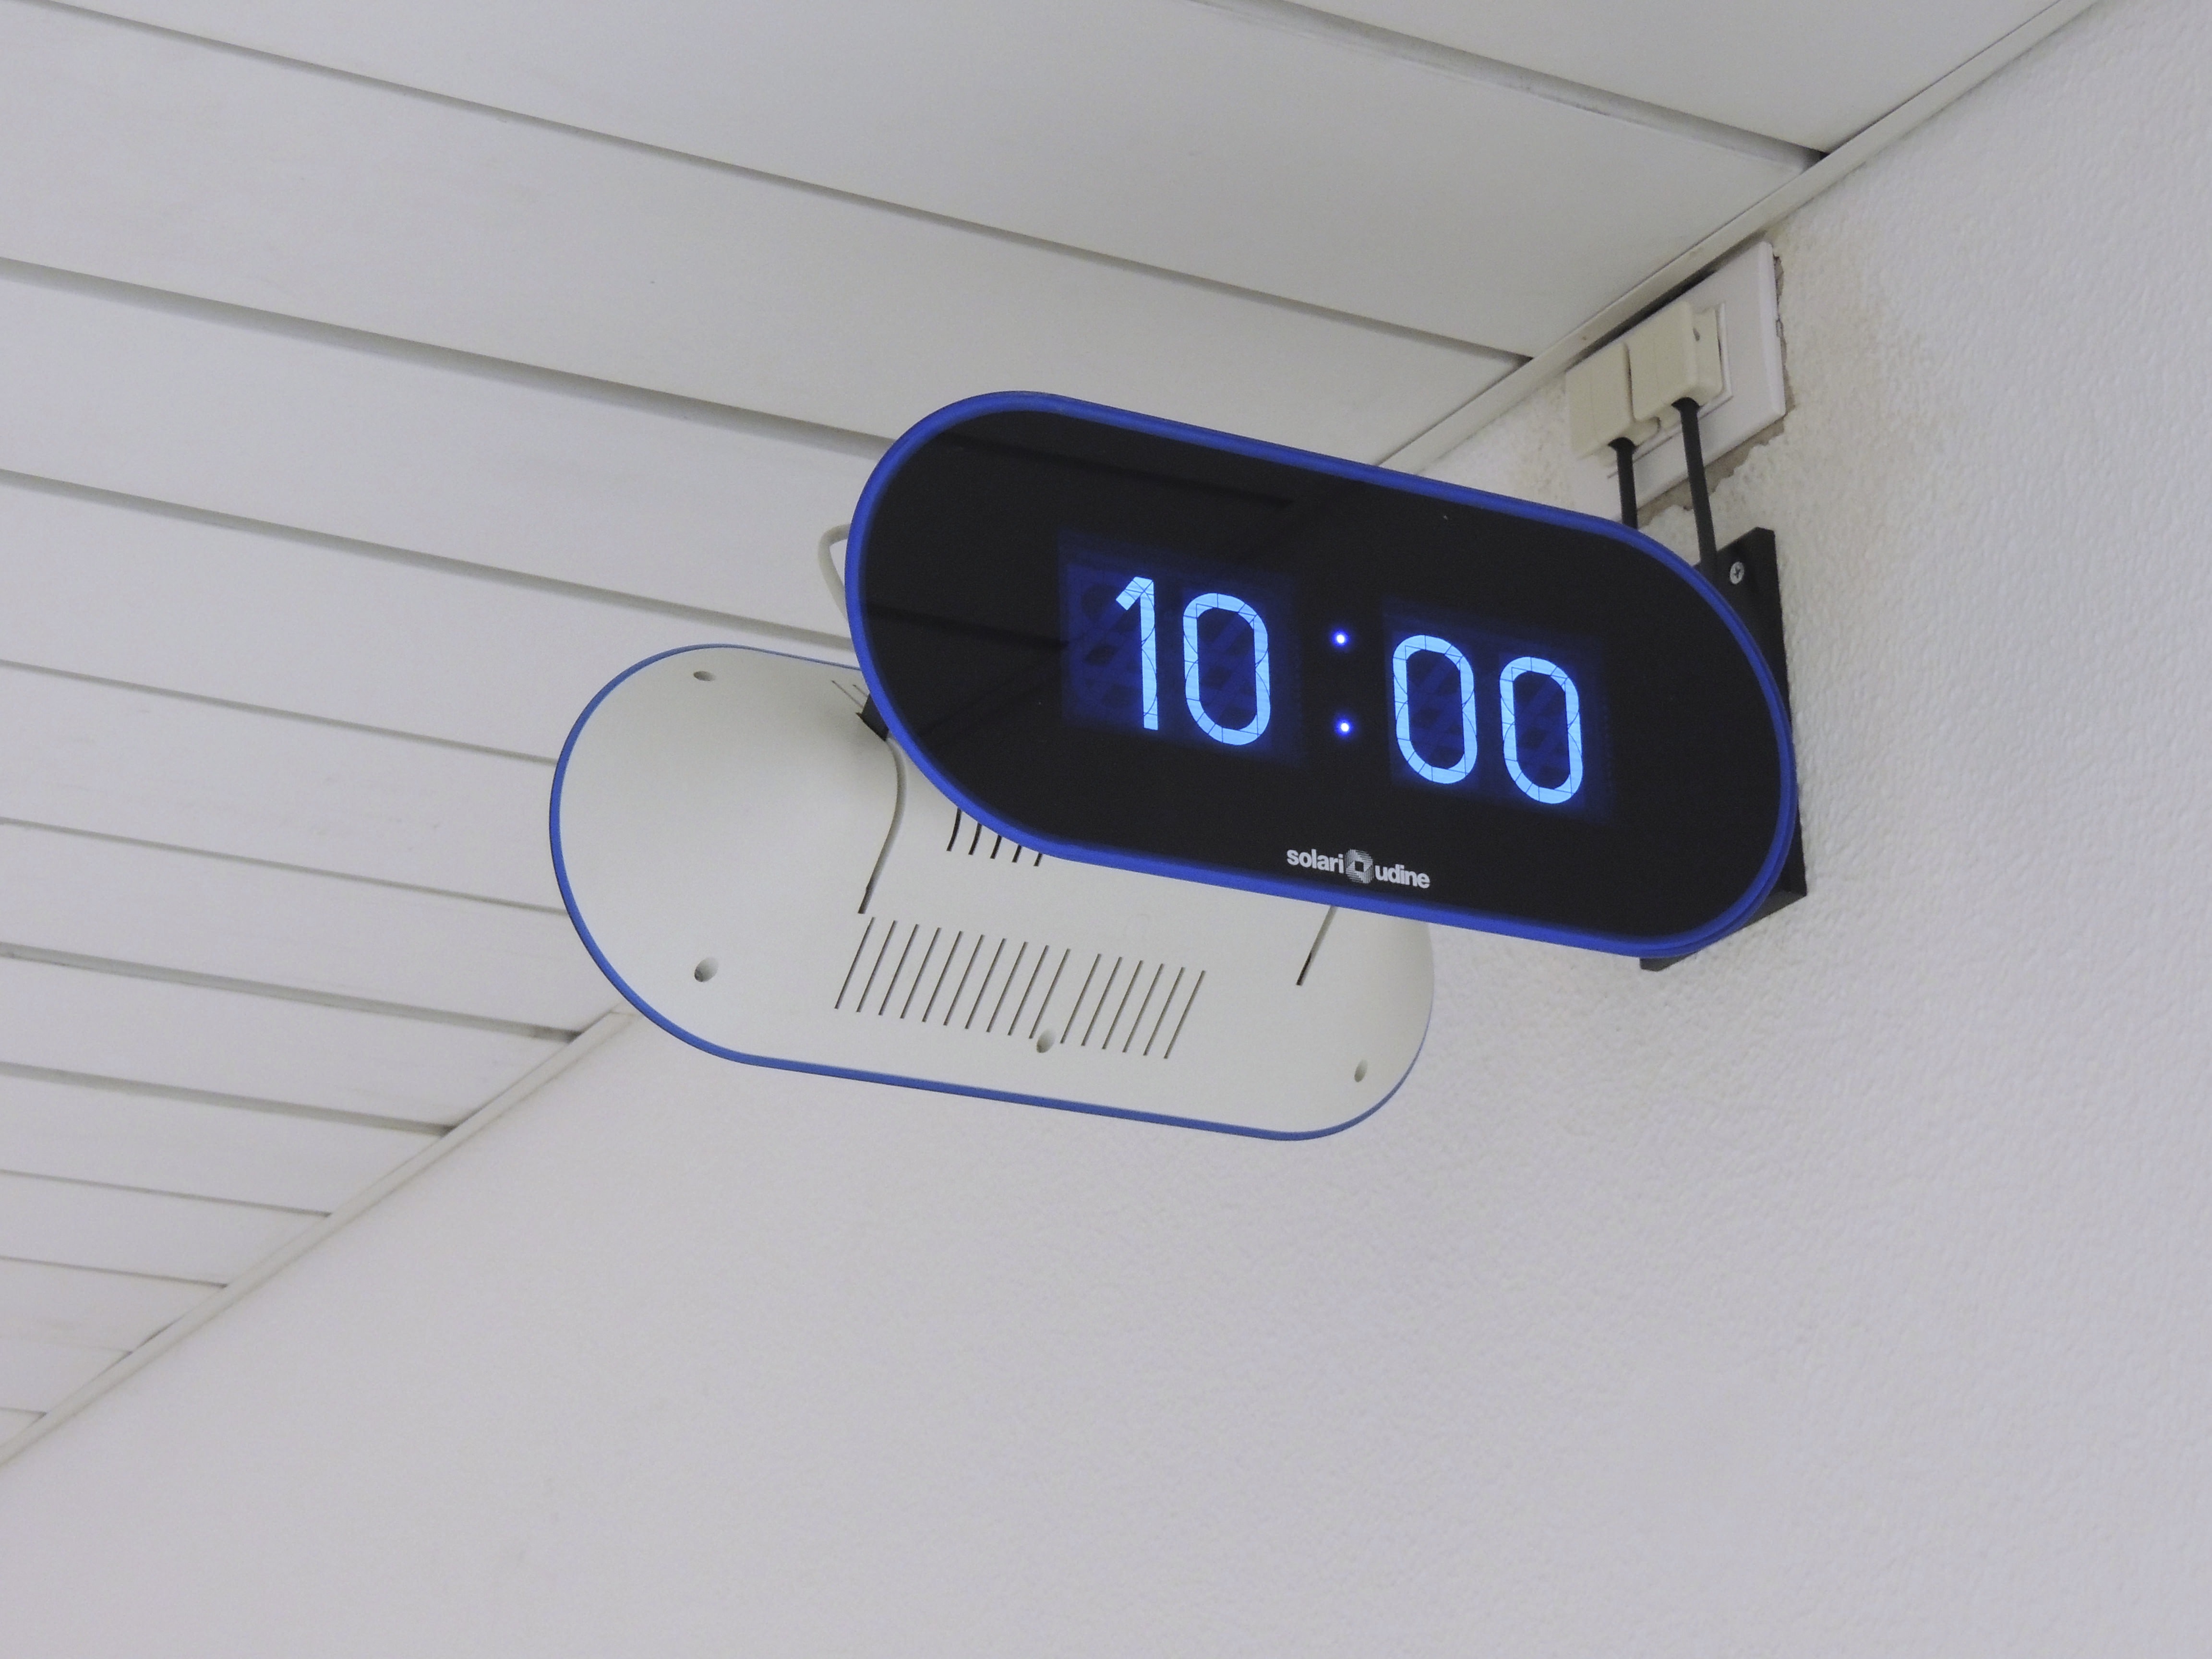
light, clock, time, number, ad, sign, signage, brand, font, digital, shape, time of